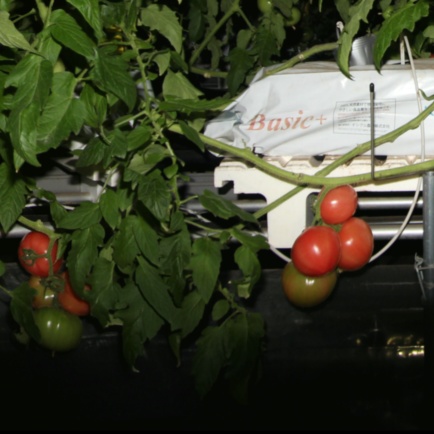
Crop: tomato